Deim Zubeir

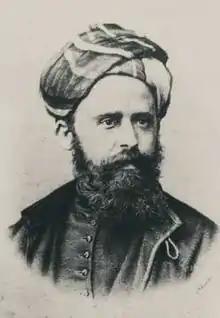
Daniele Comboni

Soon after his arrival Comyn ordered the construction of a new fort ""to take the place of the one of green brick built by the French"", since the competition with the Congo Free State for control of Southern Sudan was not over yet. From 1902 on, negotiations were conducted between London and Brussels, accompanied ""by provocative incidents"":